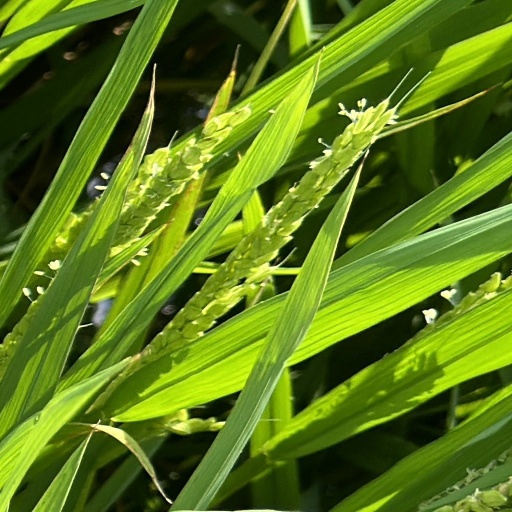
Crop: rice